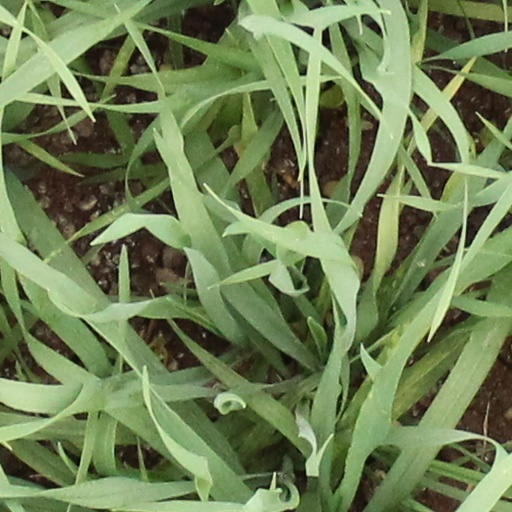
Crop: wheat